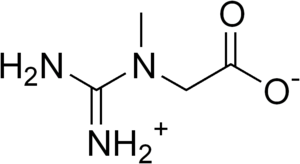
La créatine, [NH₂-C-NCH₂-CH₃, est un dérivé d’acide aminé naturel, présent principalement dans les fibres musculaires et le cerveau. Elle joue un rôle dans l’apport d’énergie aux cellules musculaires et dans la contraction musculaire. Elle a été découverte en 1832 par le chimiste français Eugène Chevreul. Le mot vient du grec κρέας : chair.